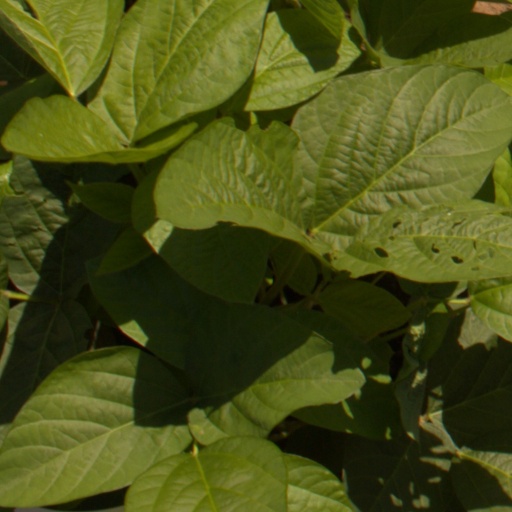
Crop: soybean